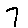
Label: 7